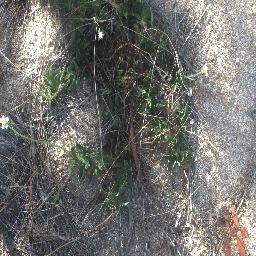
Label: negative